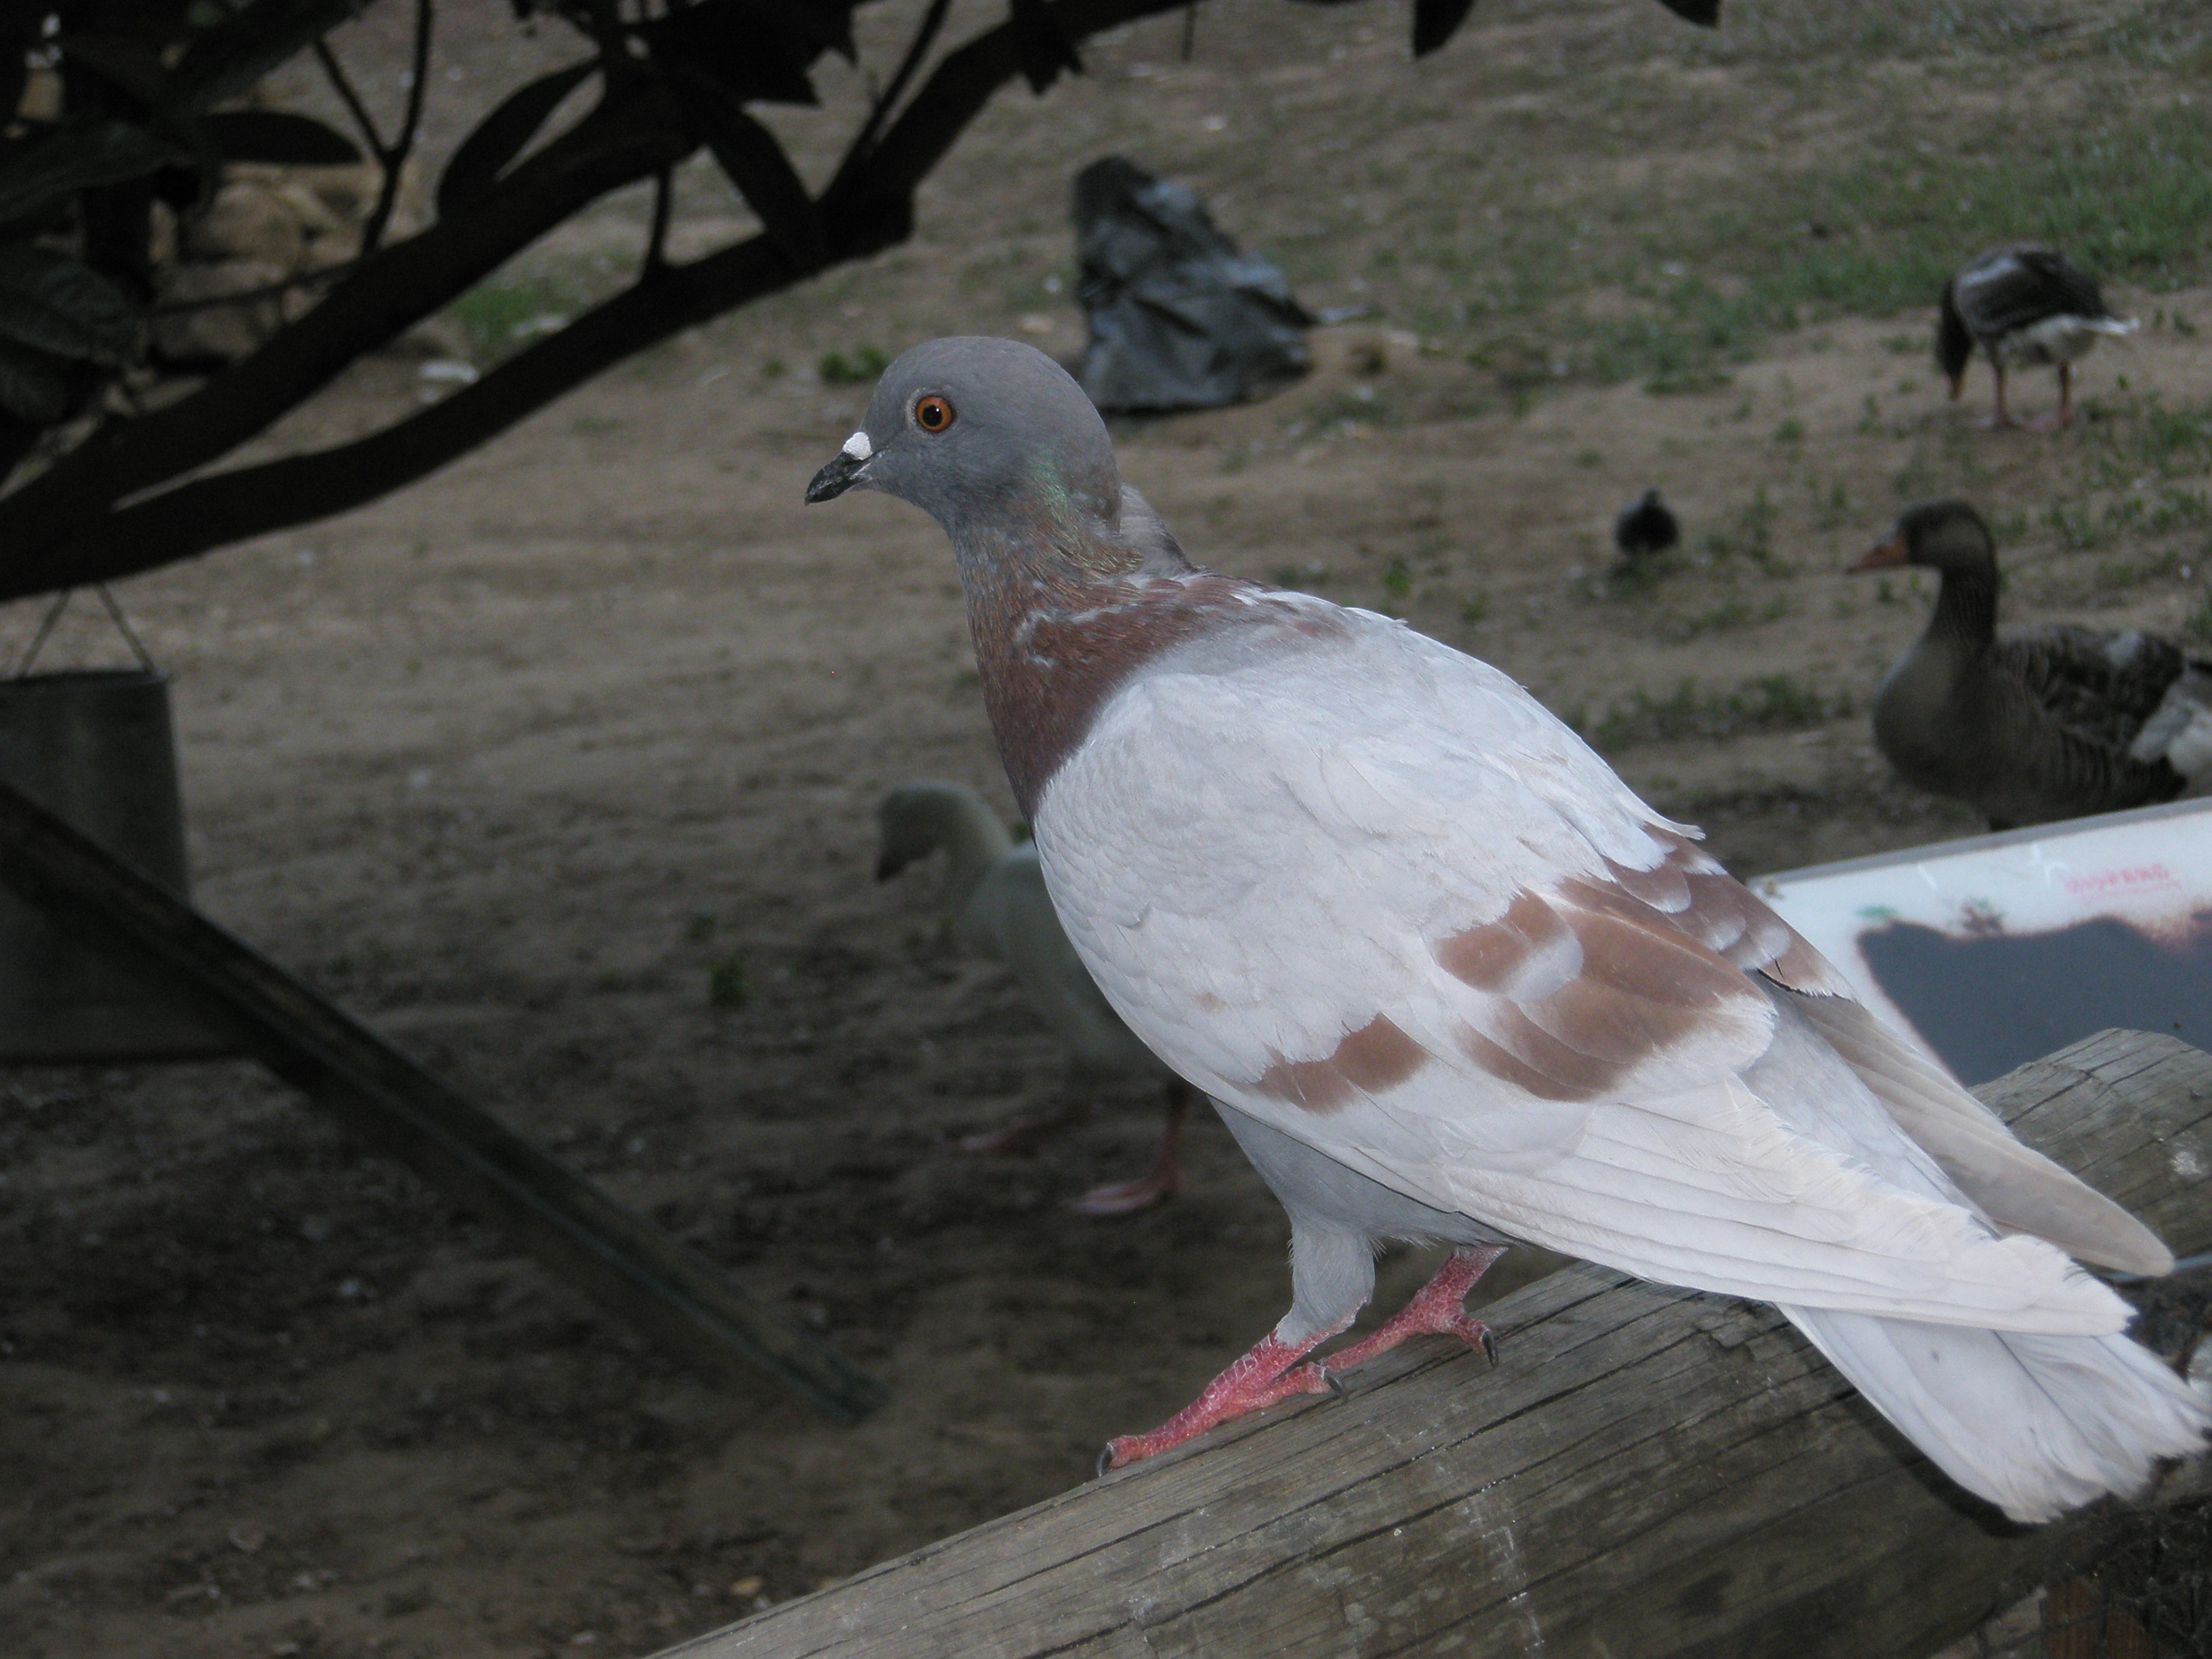
bird, wing, wildlife, beak, fauna, birds, pigeons, animals, vertebrate, paloma, pigeons and doves, stock dove